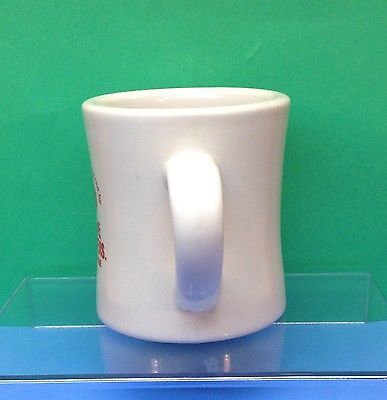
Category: mug